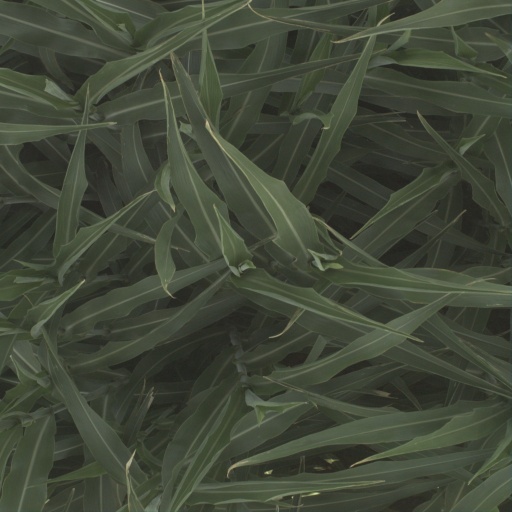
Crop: sorghum